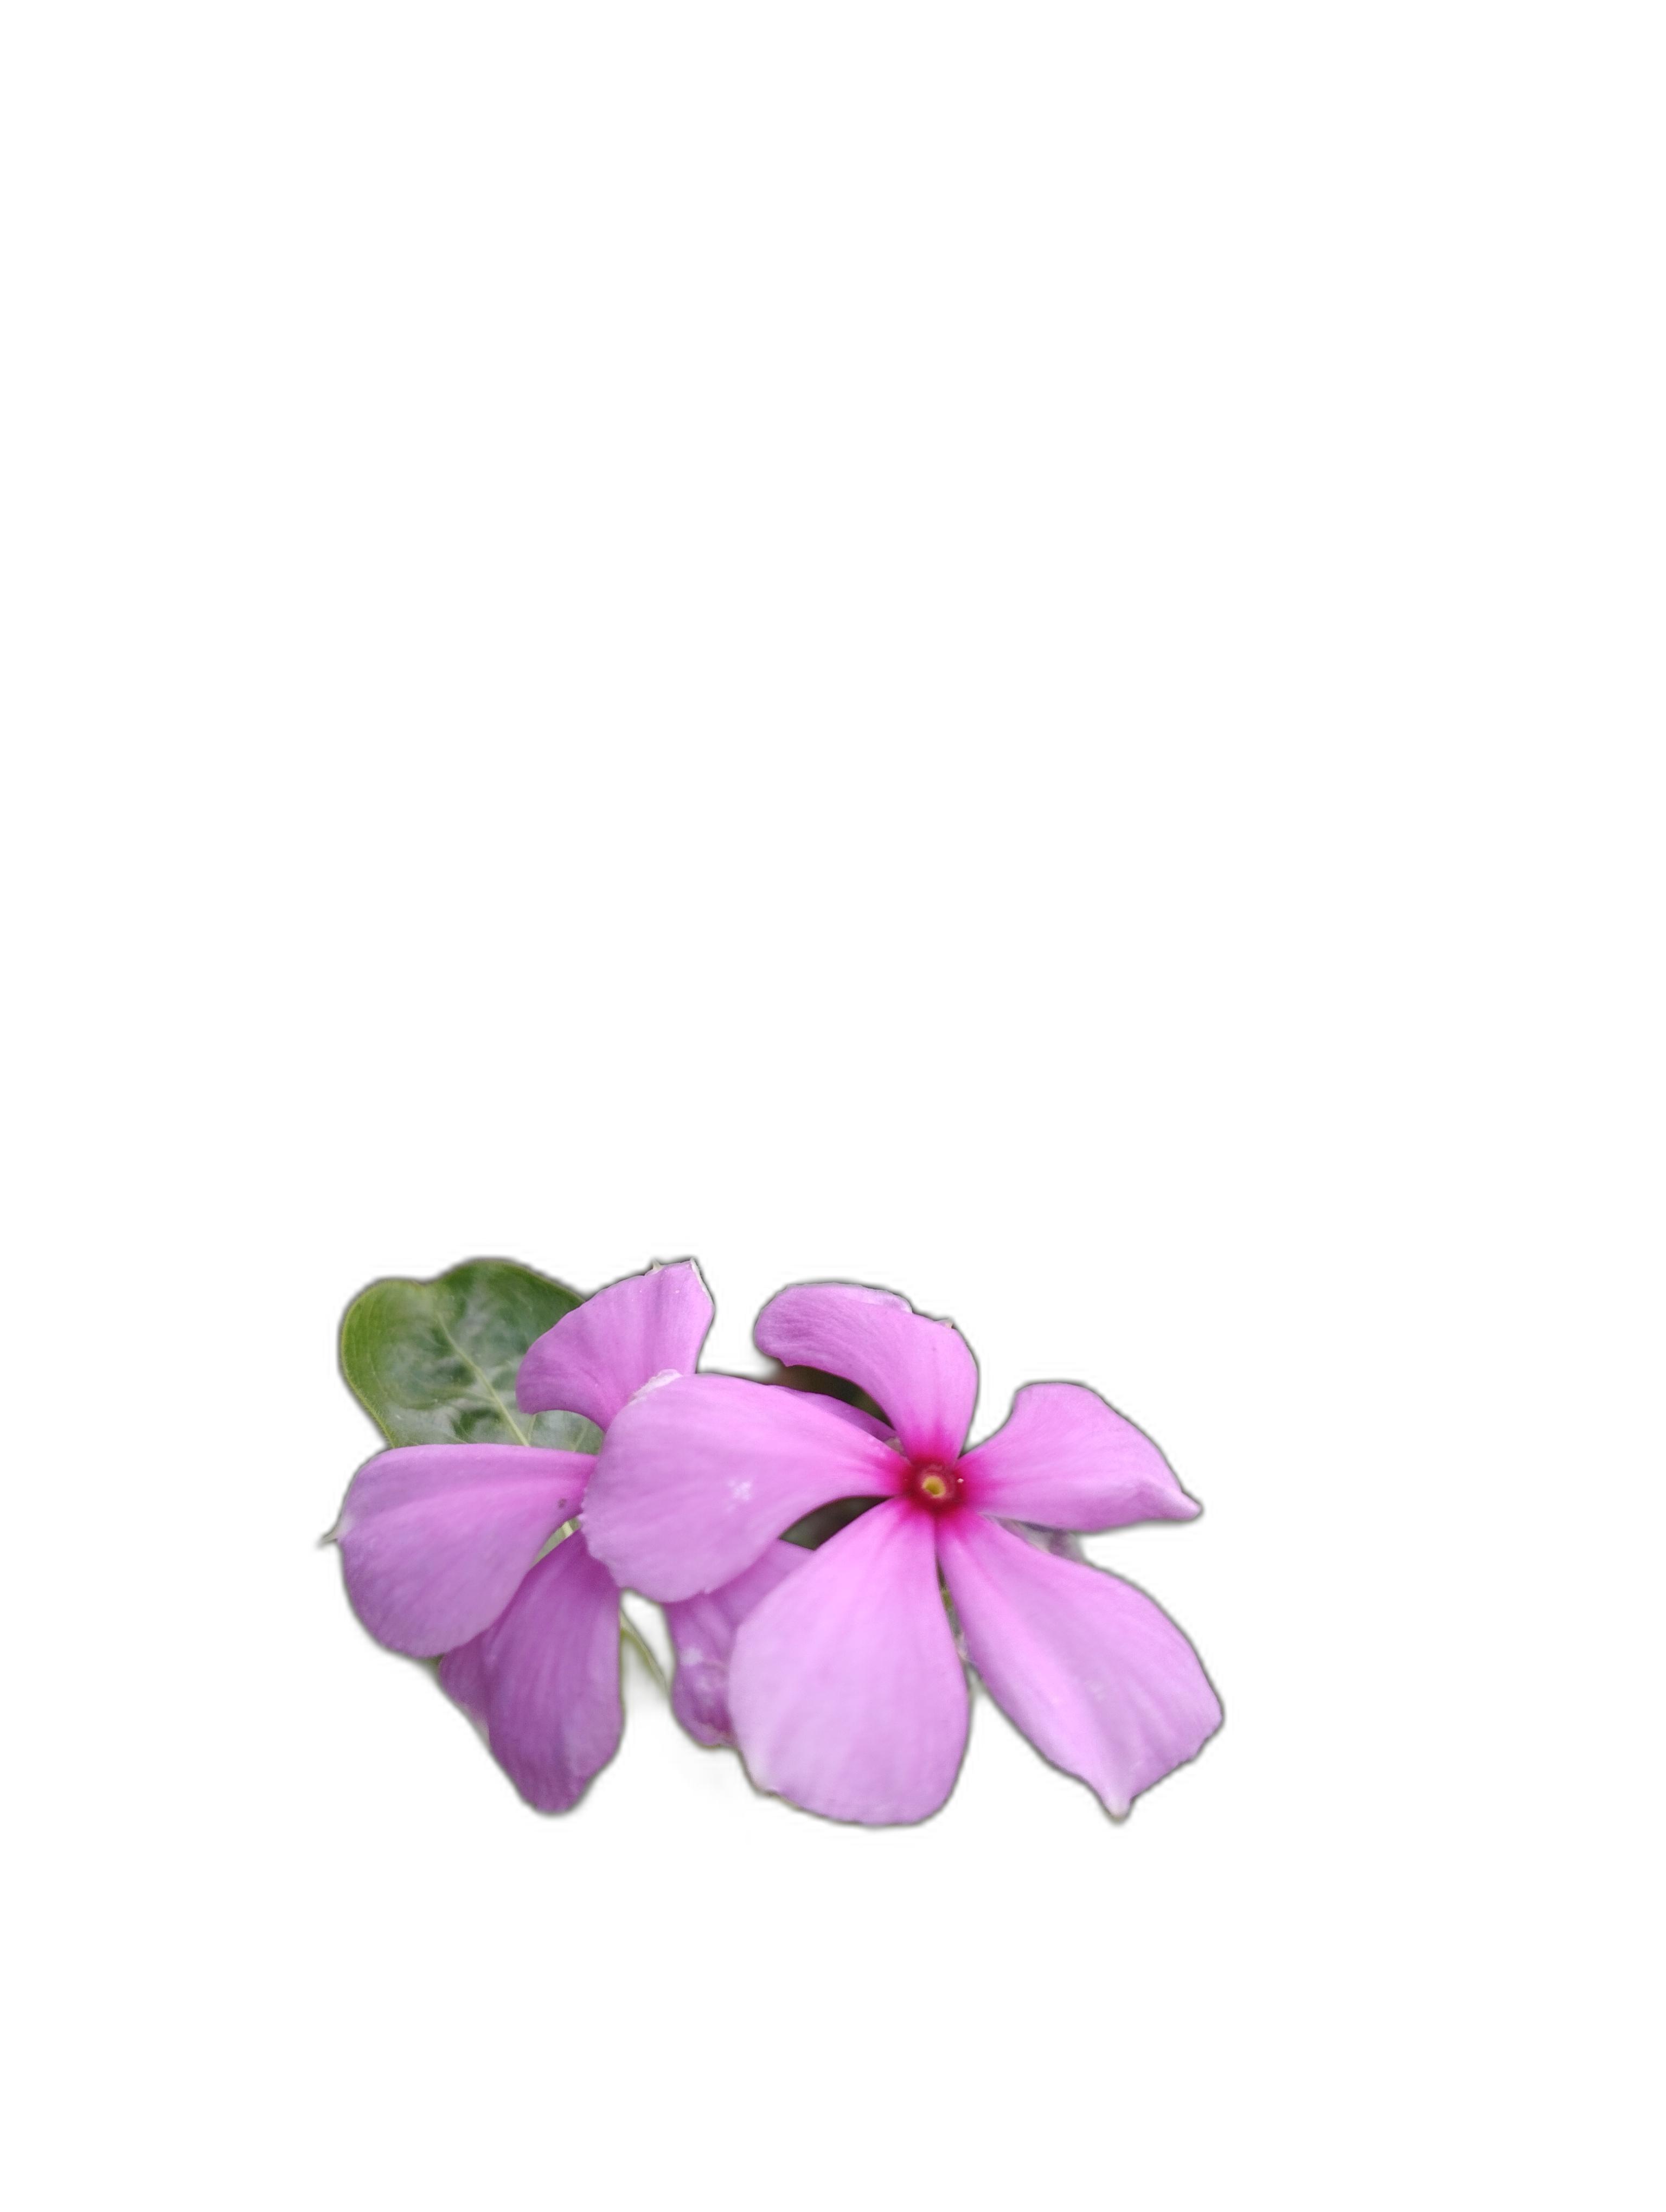
Label: Madagascar periwinkle